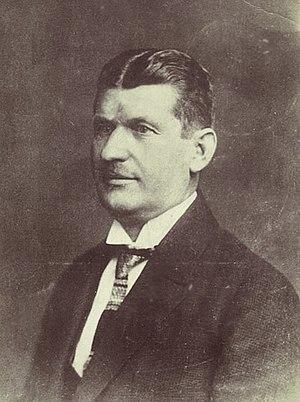
Tomáš Baťa était un entrepreneur tchèque, fondateur du groupe industriel des Chaussures Bata, l'une des plus grandes sociétés multinationales de distribution et de fabrication de chaussures.